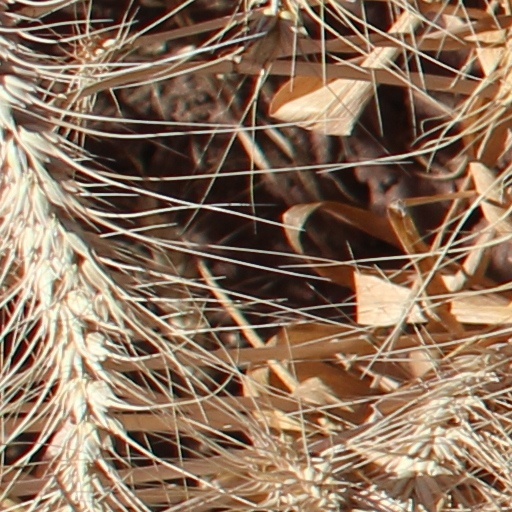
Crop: wheat